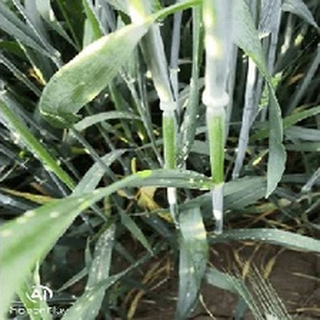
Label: wheat_mildew